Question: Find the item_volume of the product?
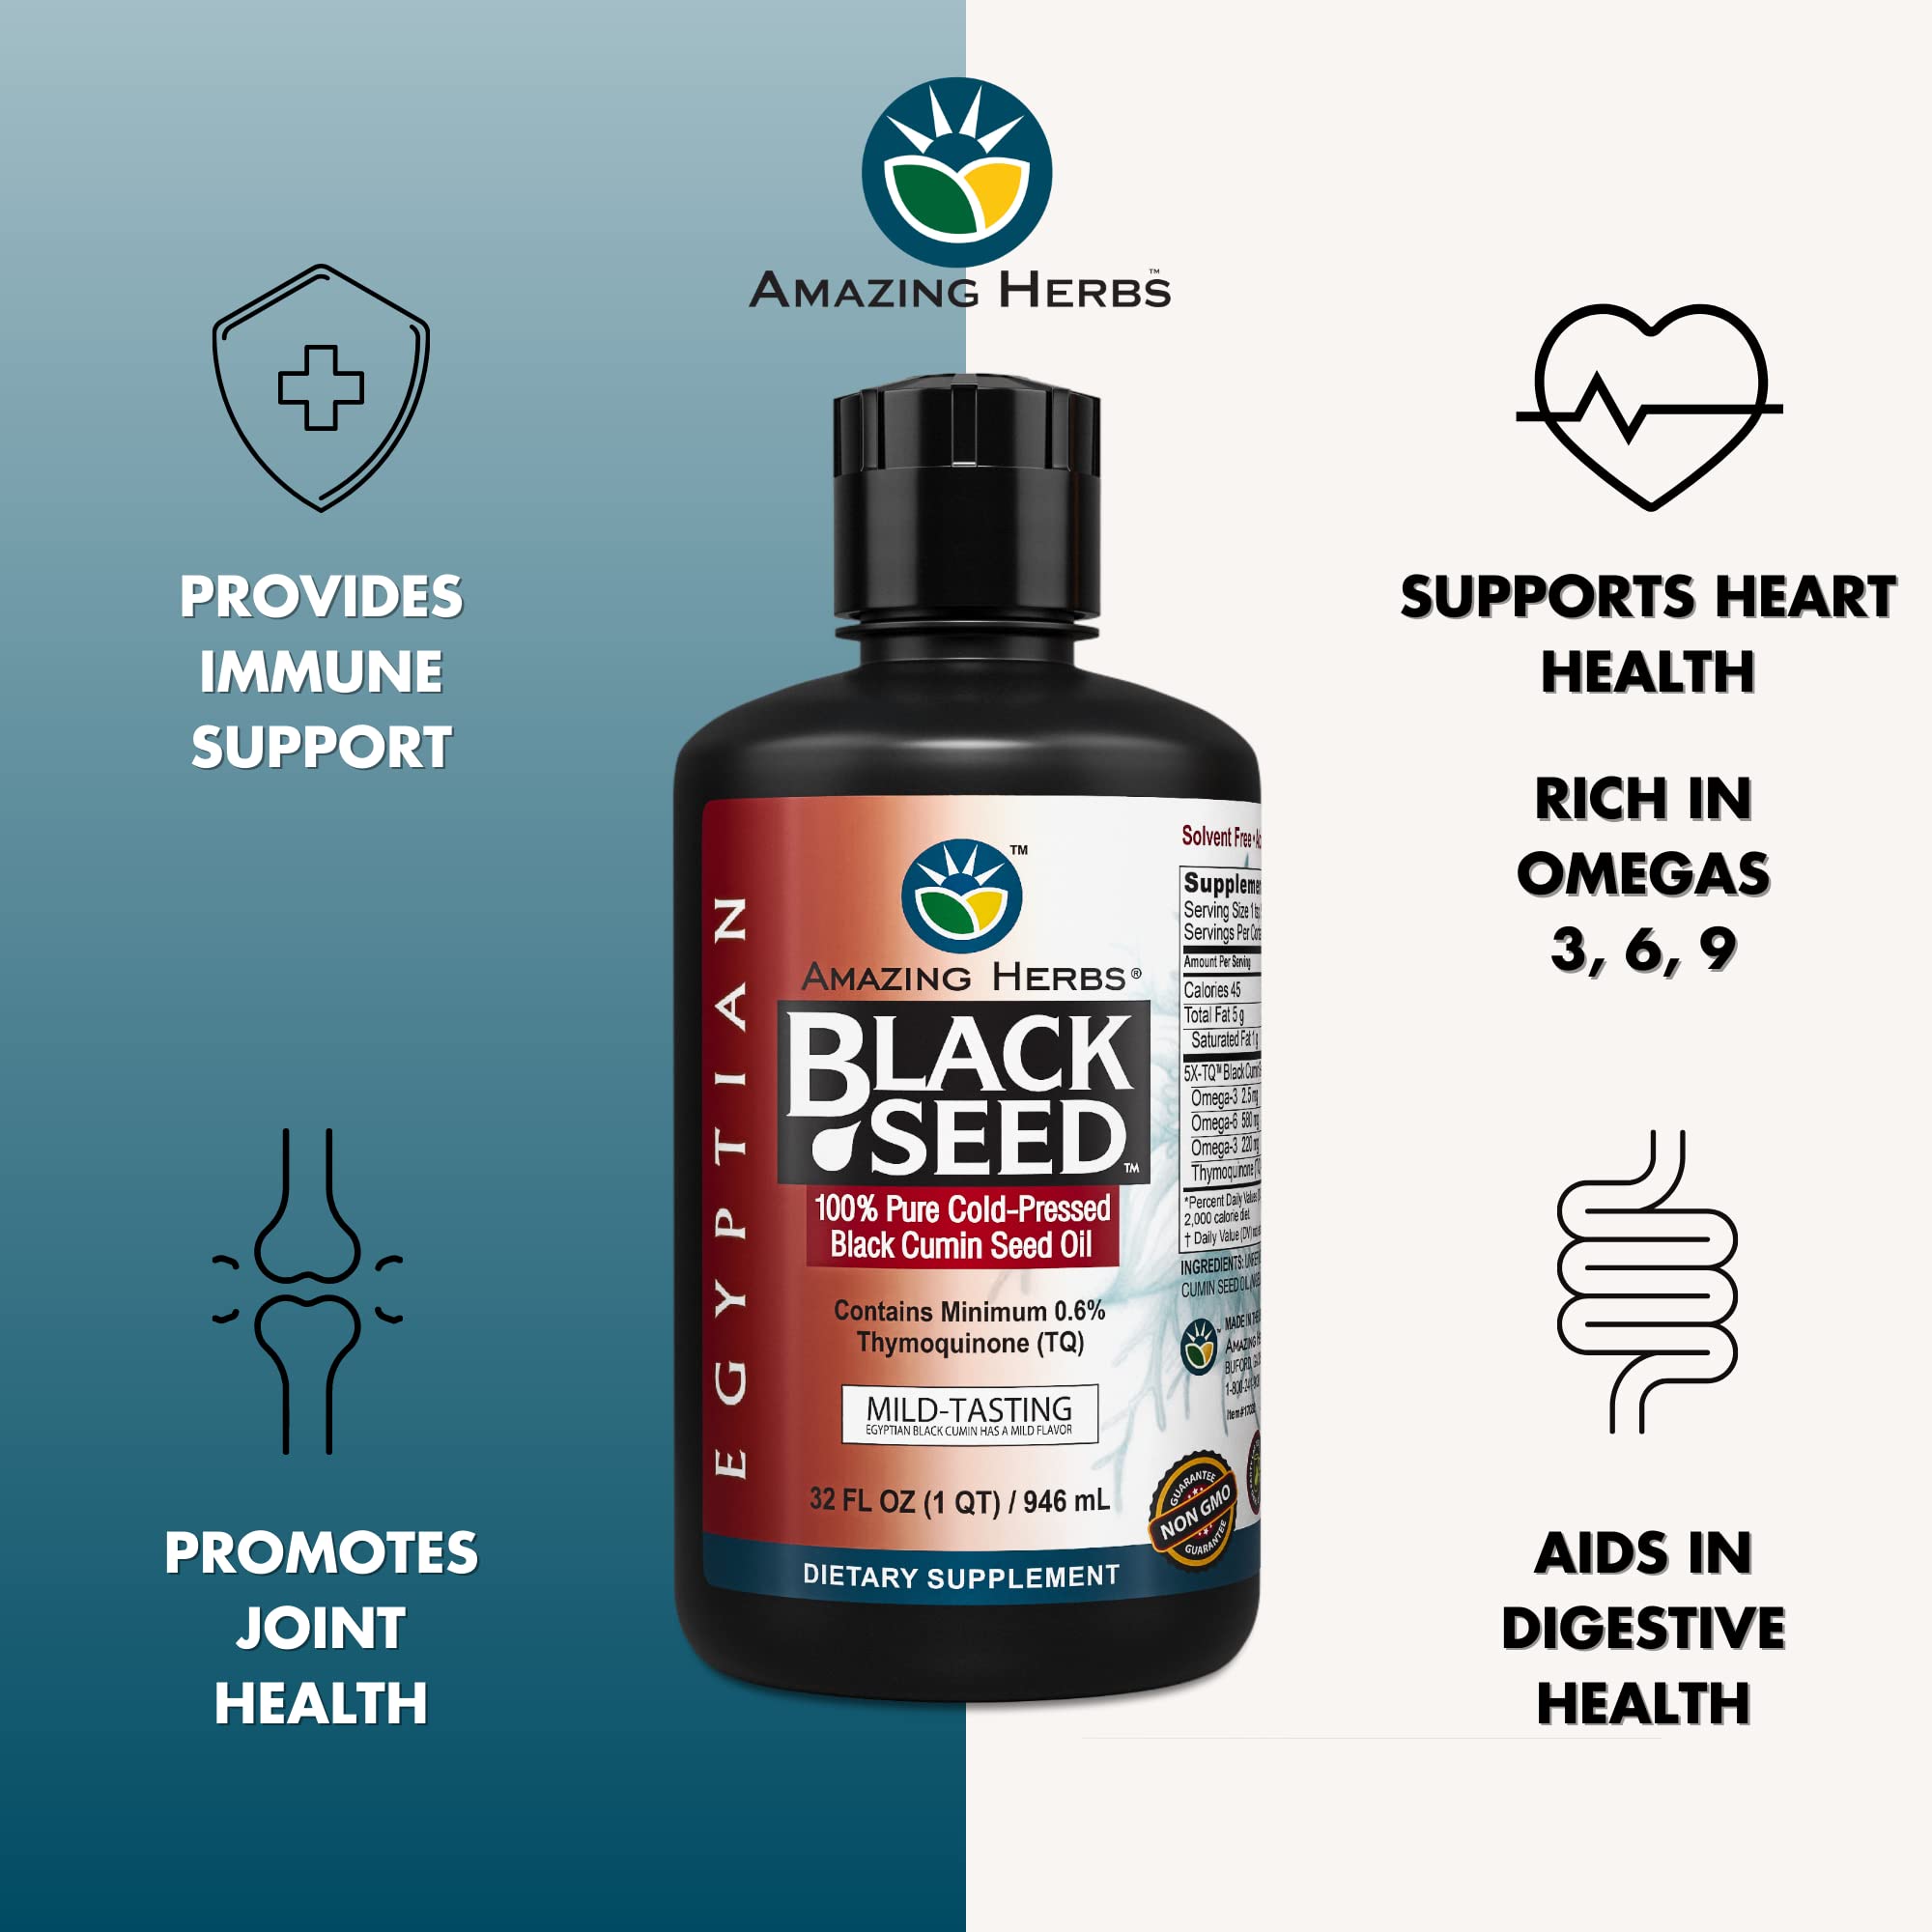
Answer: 32.0 fluid ounce